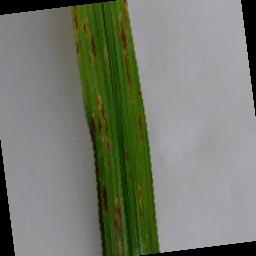
Label: Rice___Leaf_Blast